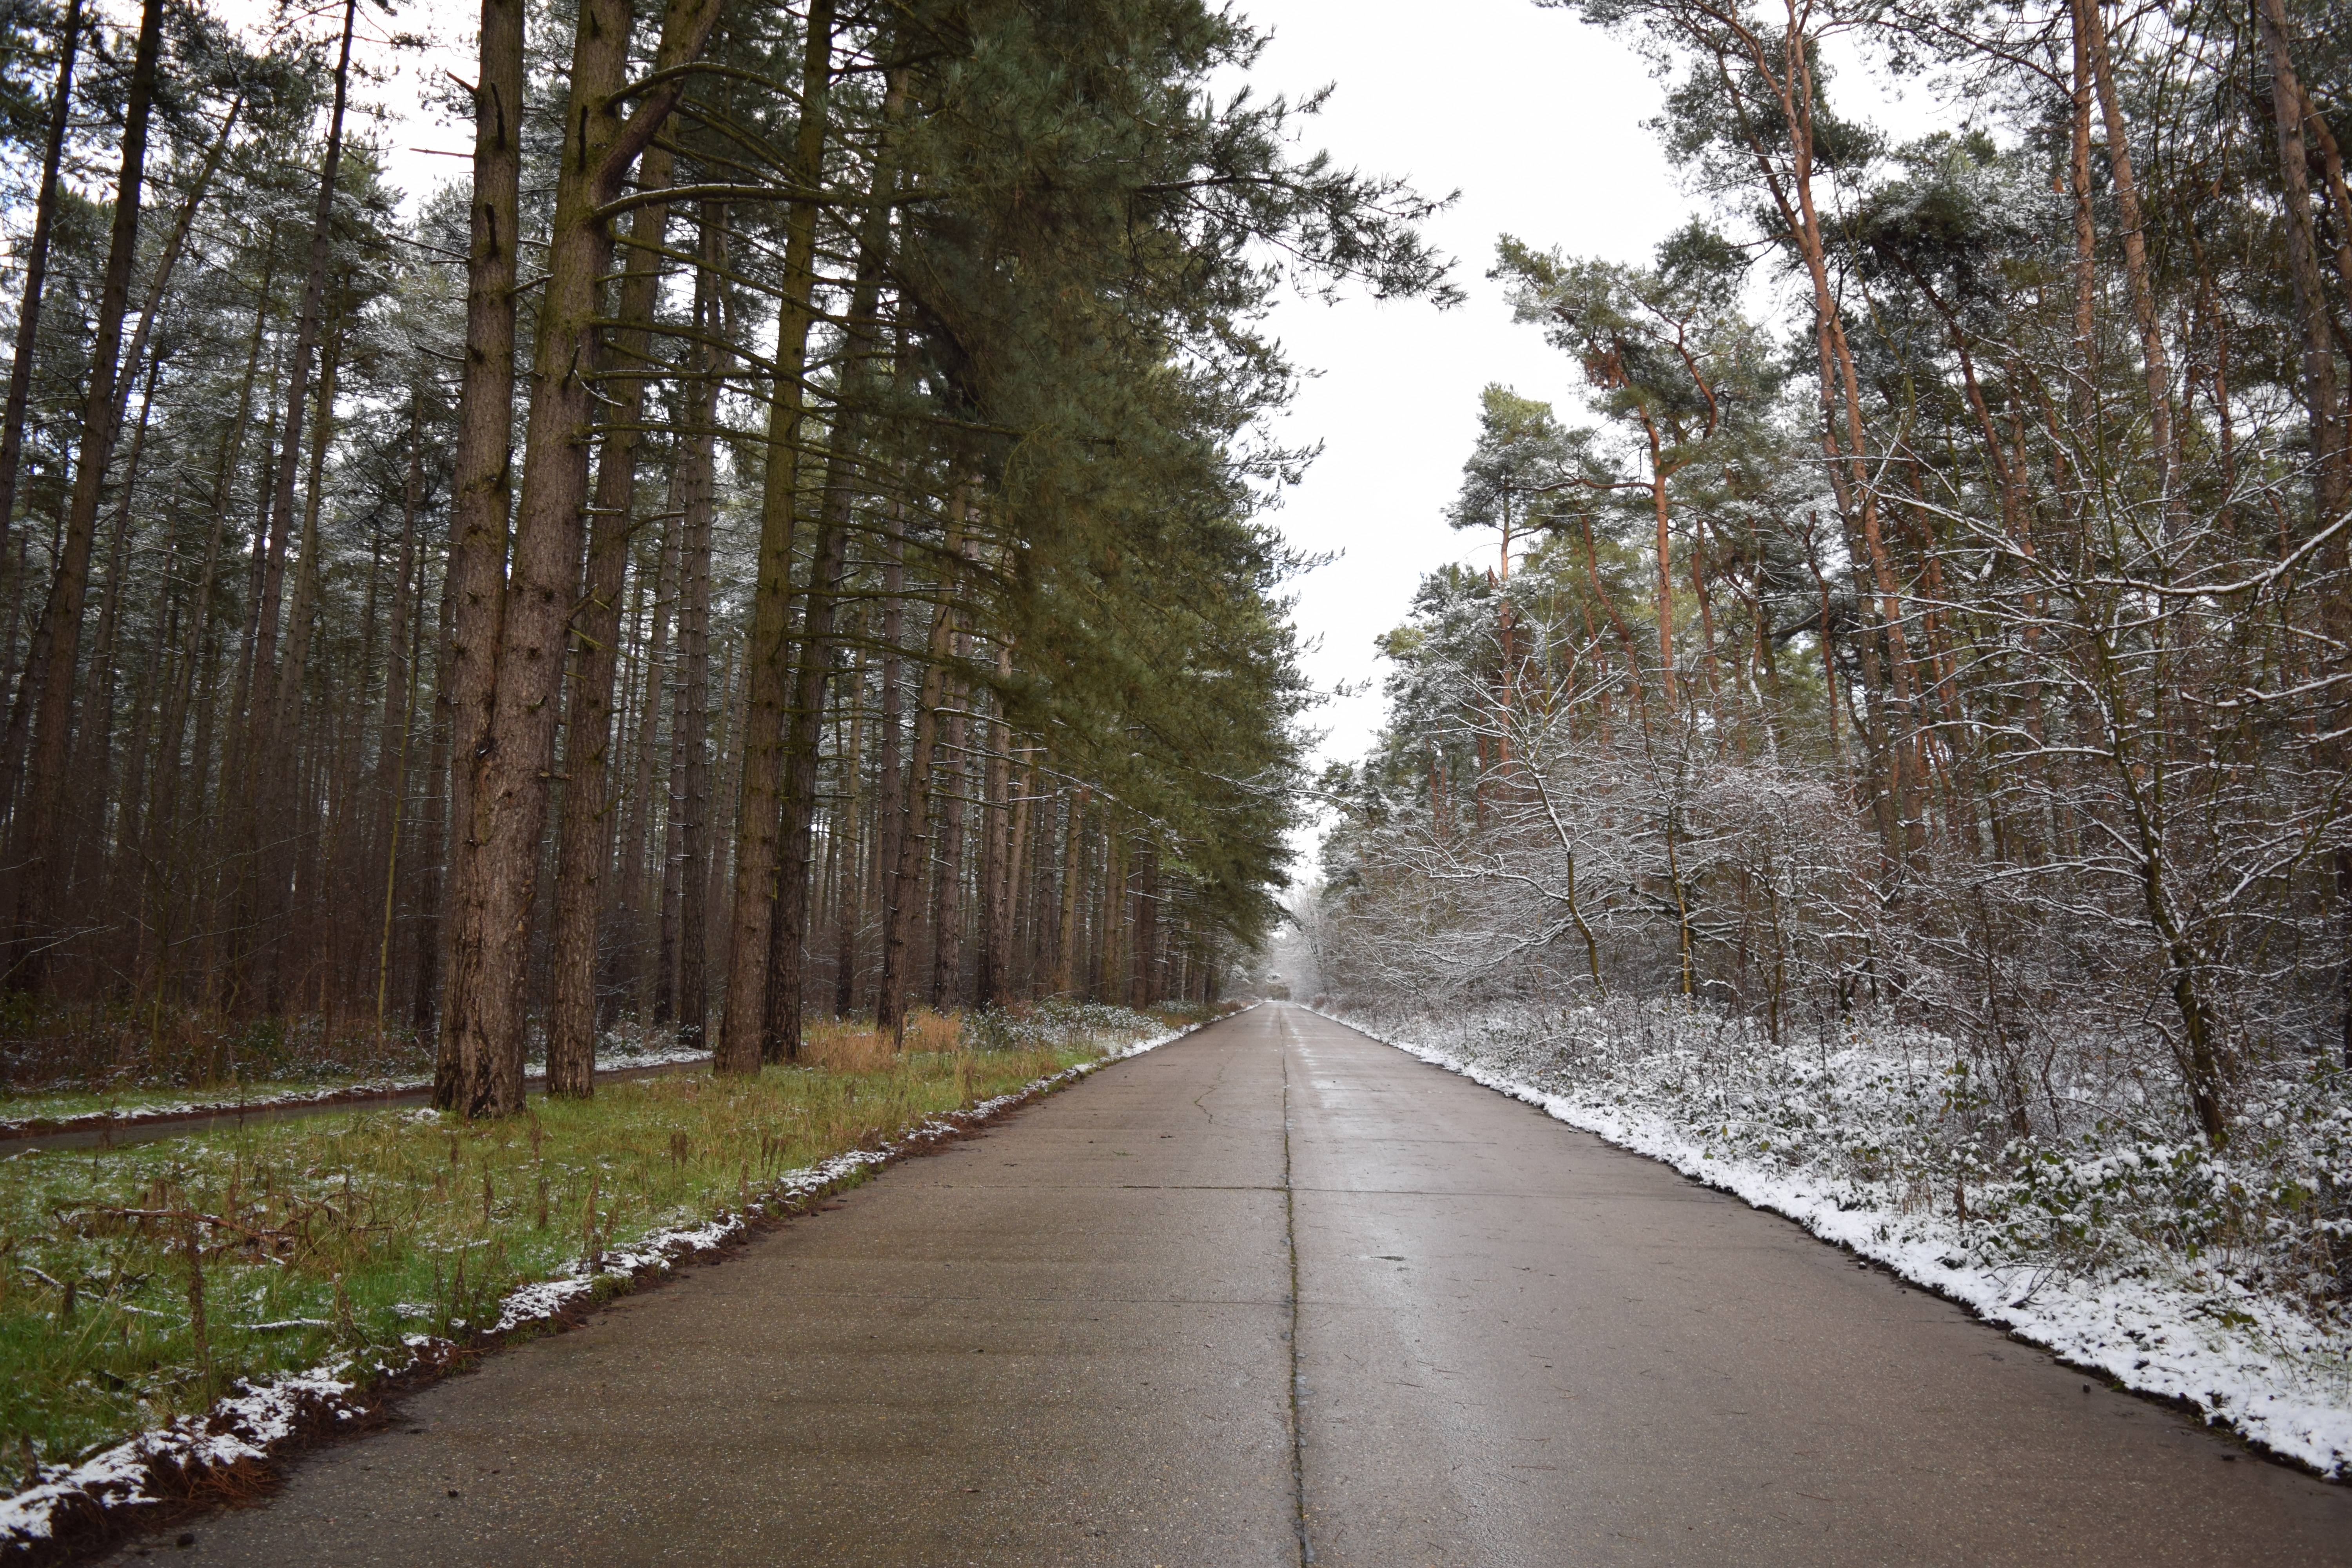
tree, nature, forest, snow, winter, road, trail, white, weather, season, outdoors, woods, infrastructure, woodland, habitat, ecosystem, natural environment, woody plant